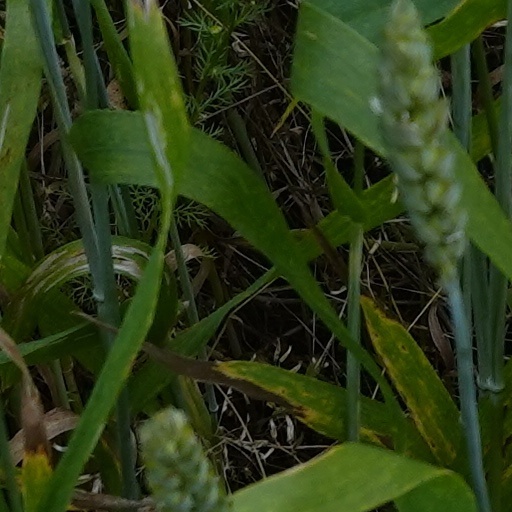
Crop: wheat